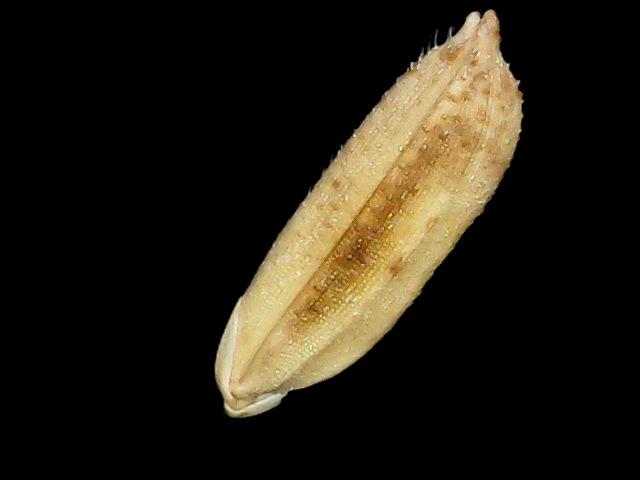
Rice variety: Bd30